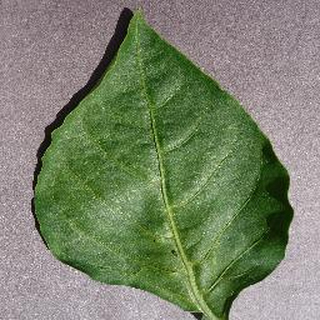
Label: healthy_bell_pepper